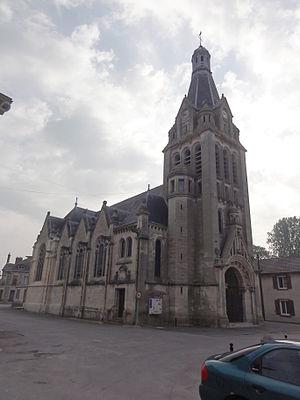
Neufchâtel-sur-Aisne (Aisne) Église